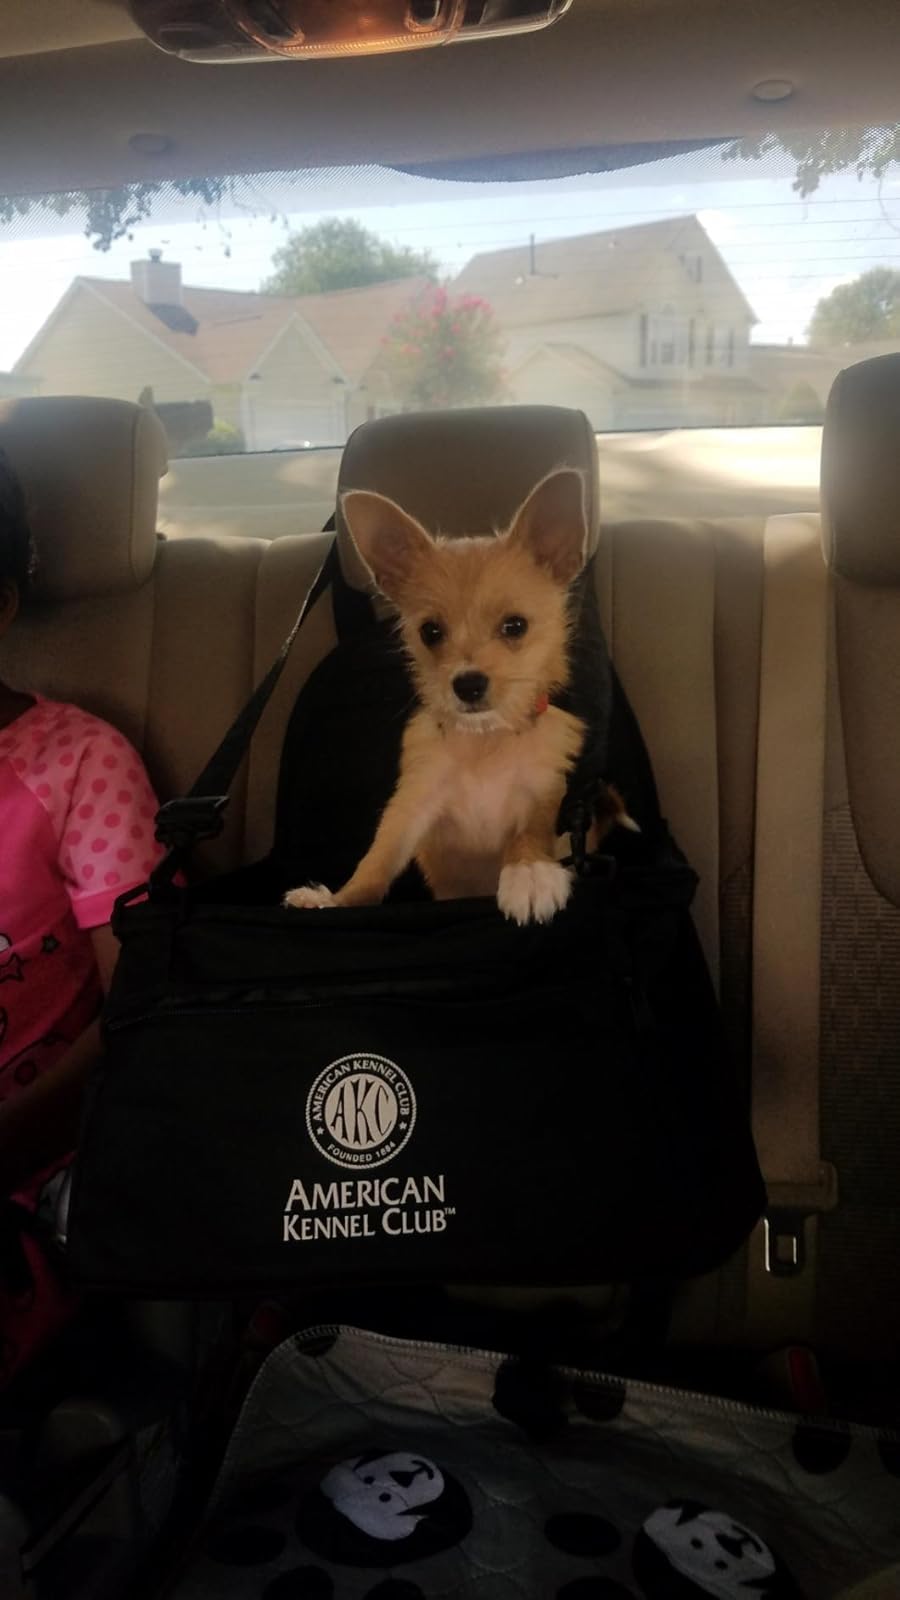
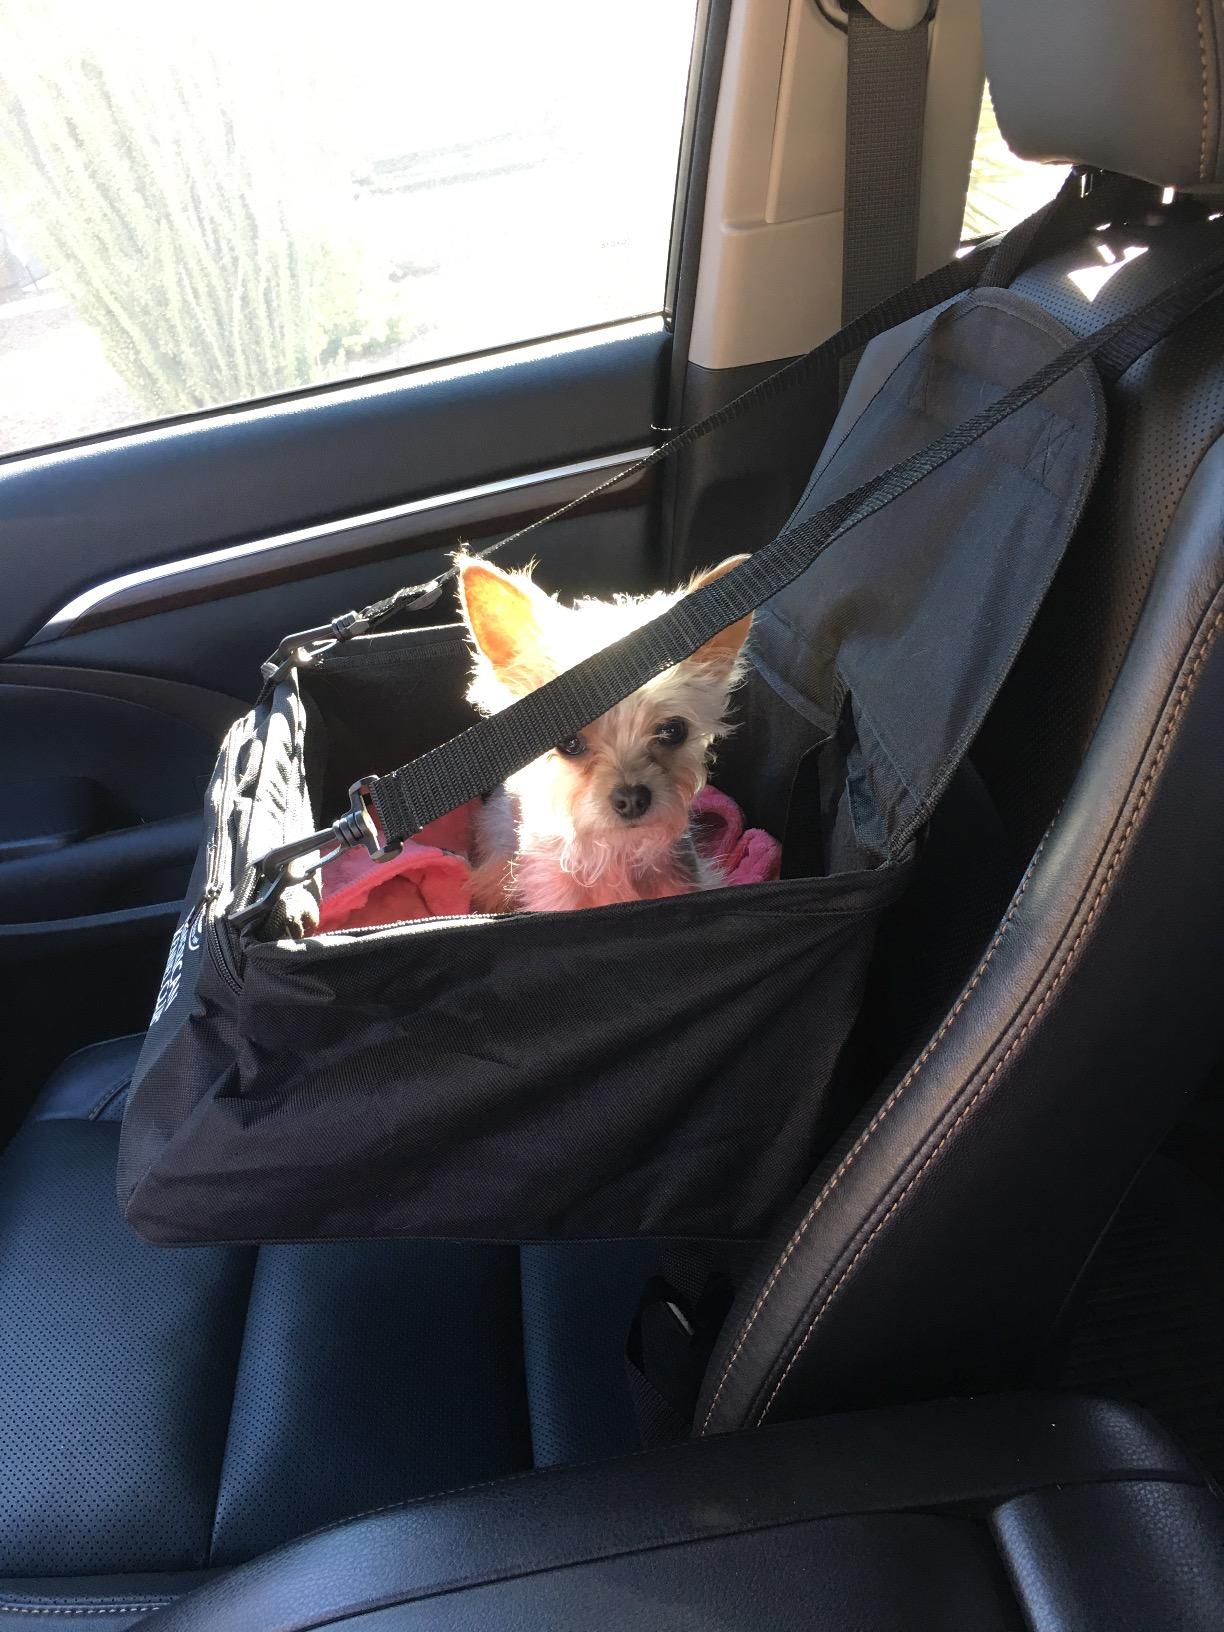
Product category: items_kennel
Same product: yes